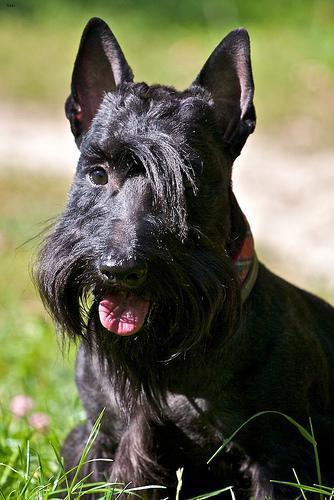
scottish terrier